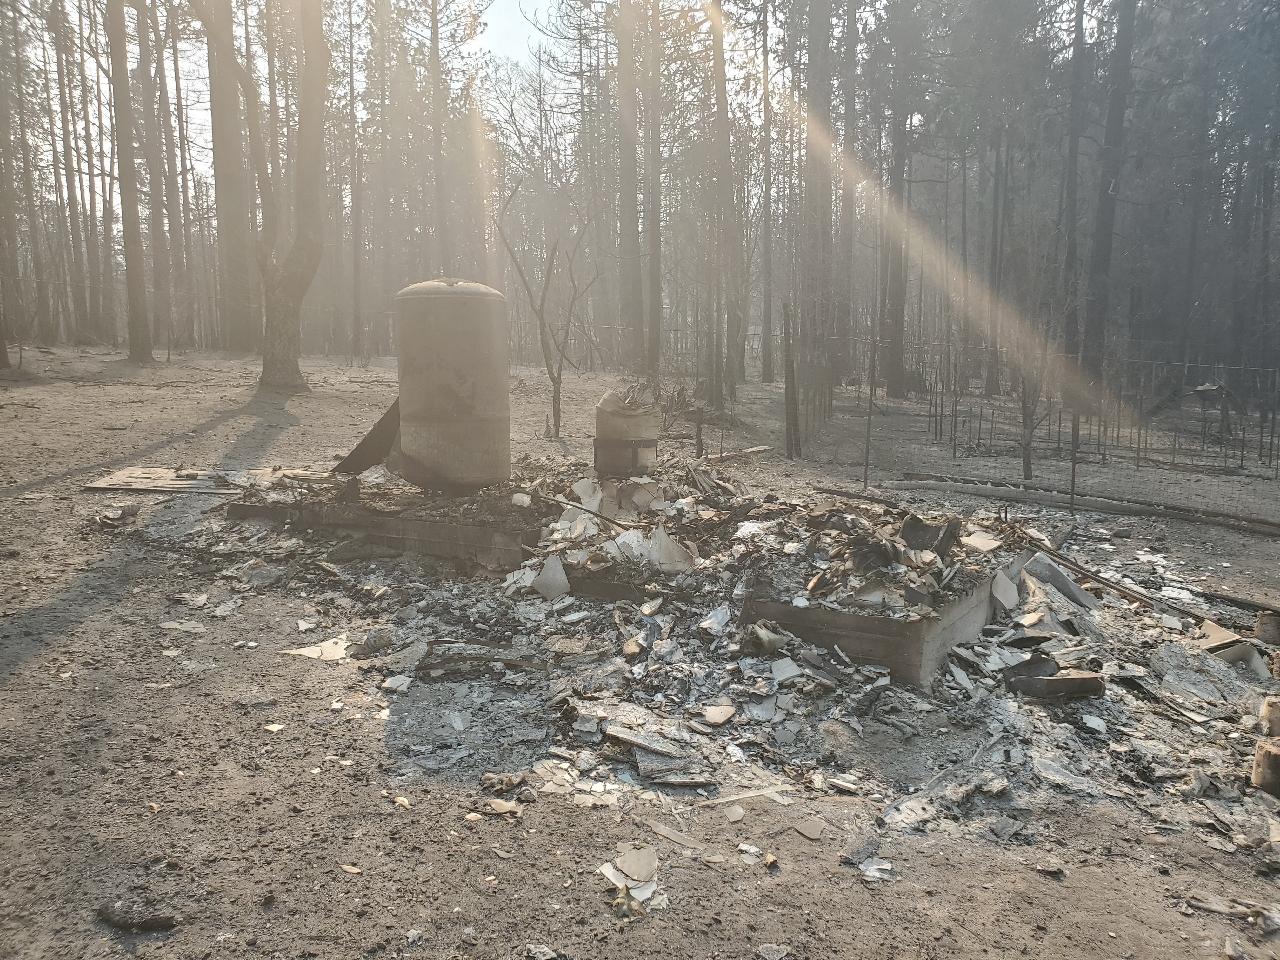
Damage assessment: destroyed